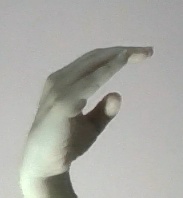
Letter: jeem